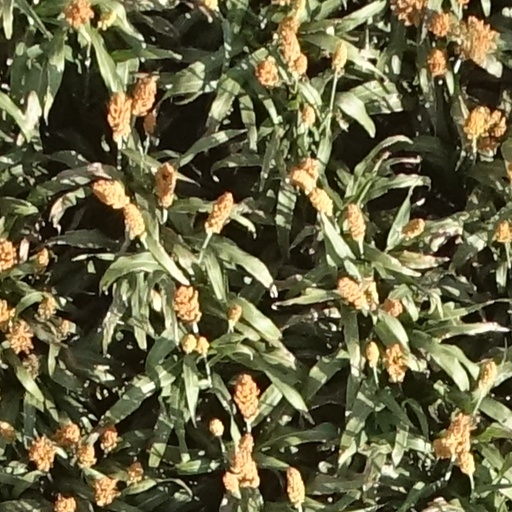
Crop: sorghum